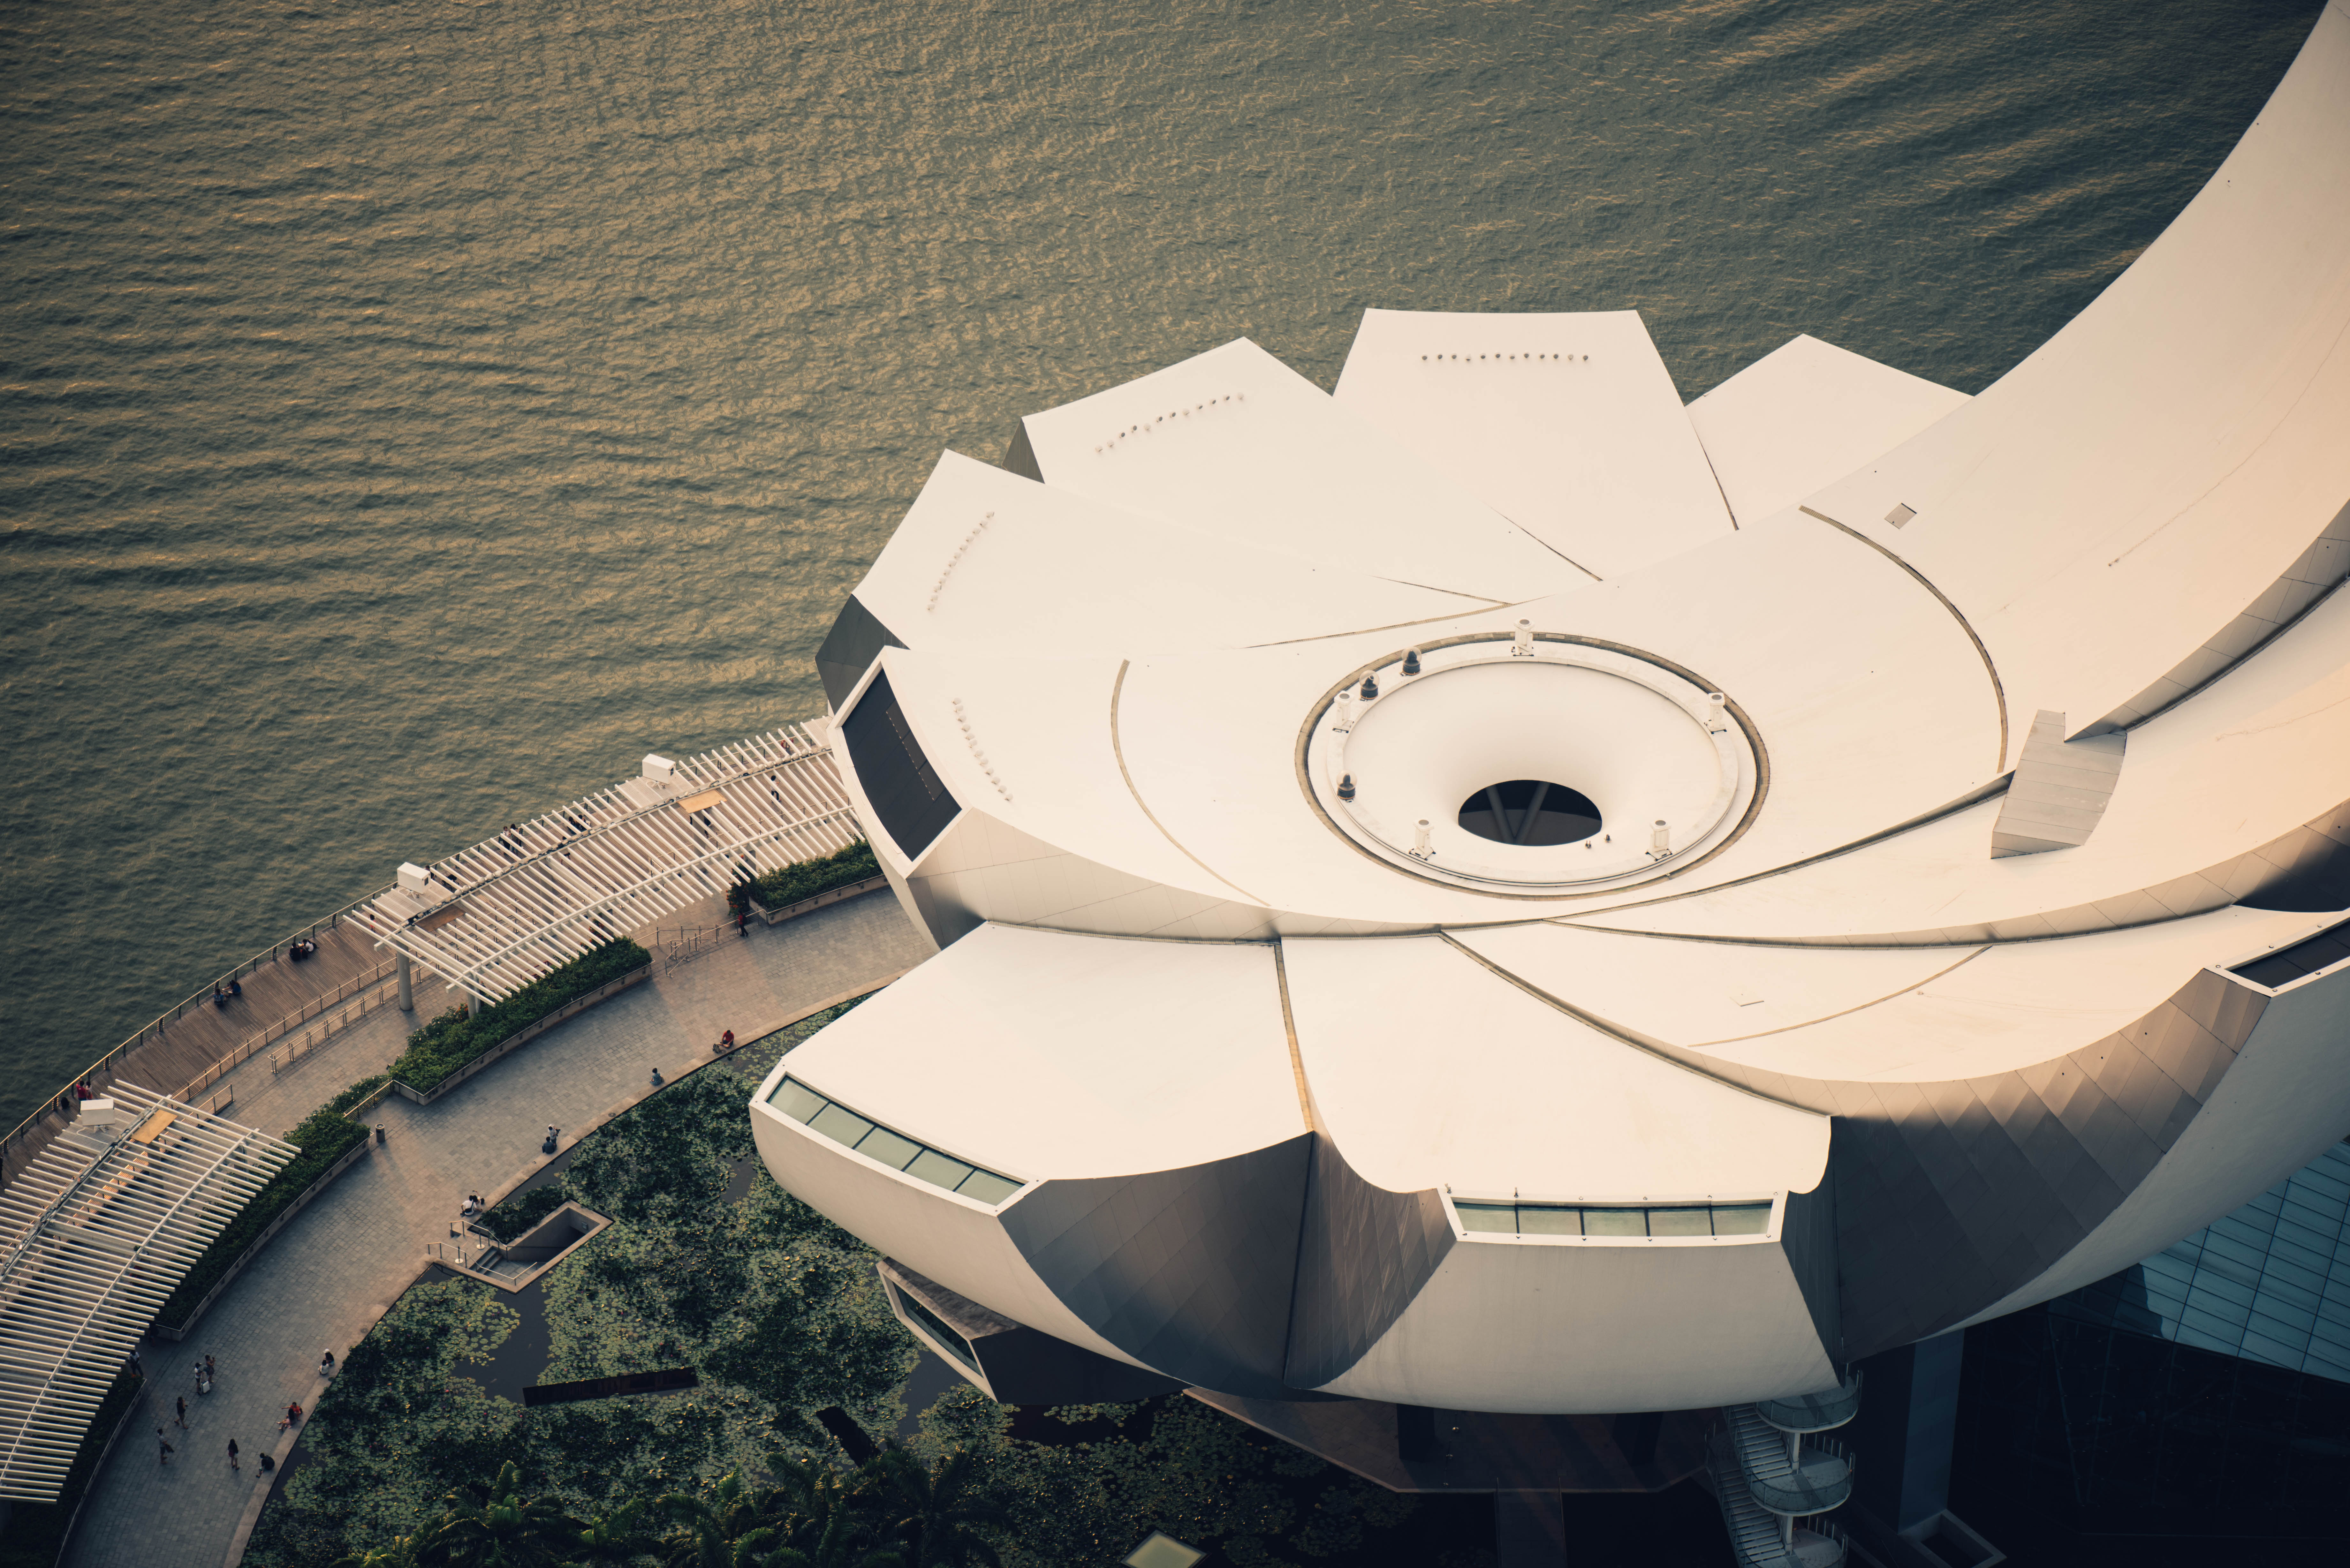
wing, boat, wheel, vehicle, space, machine, art, screenshot, atmosphere of earth, aircraft engine